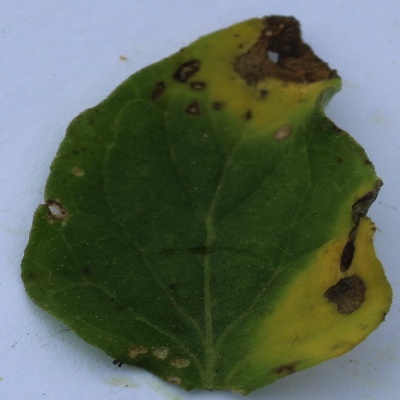
Crop: Tomato
Condition: septoria leaf spot